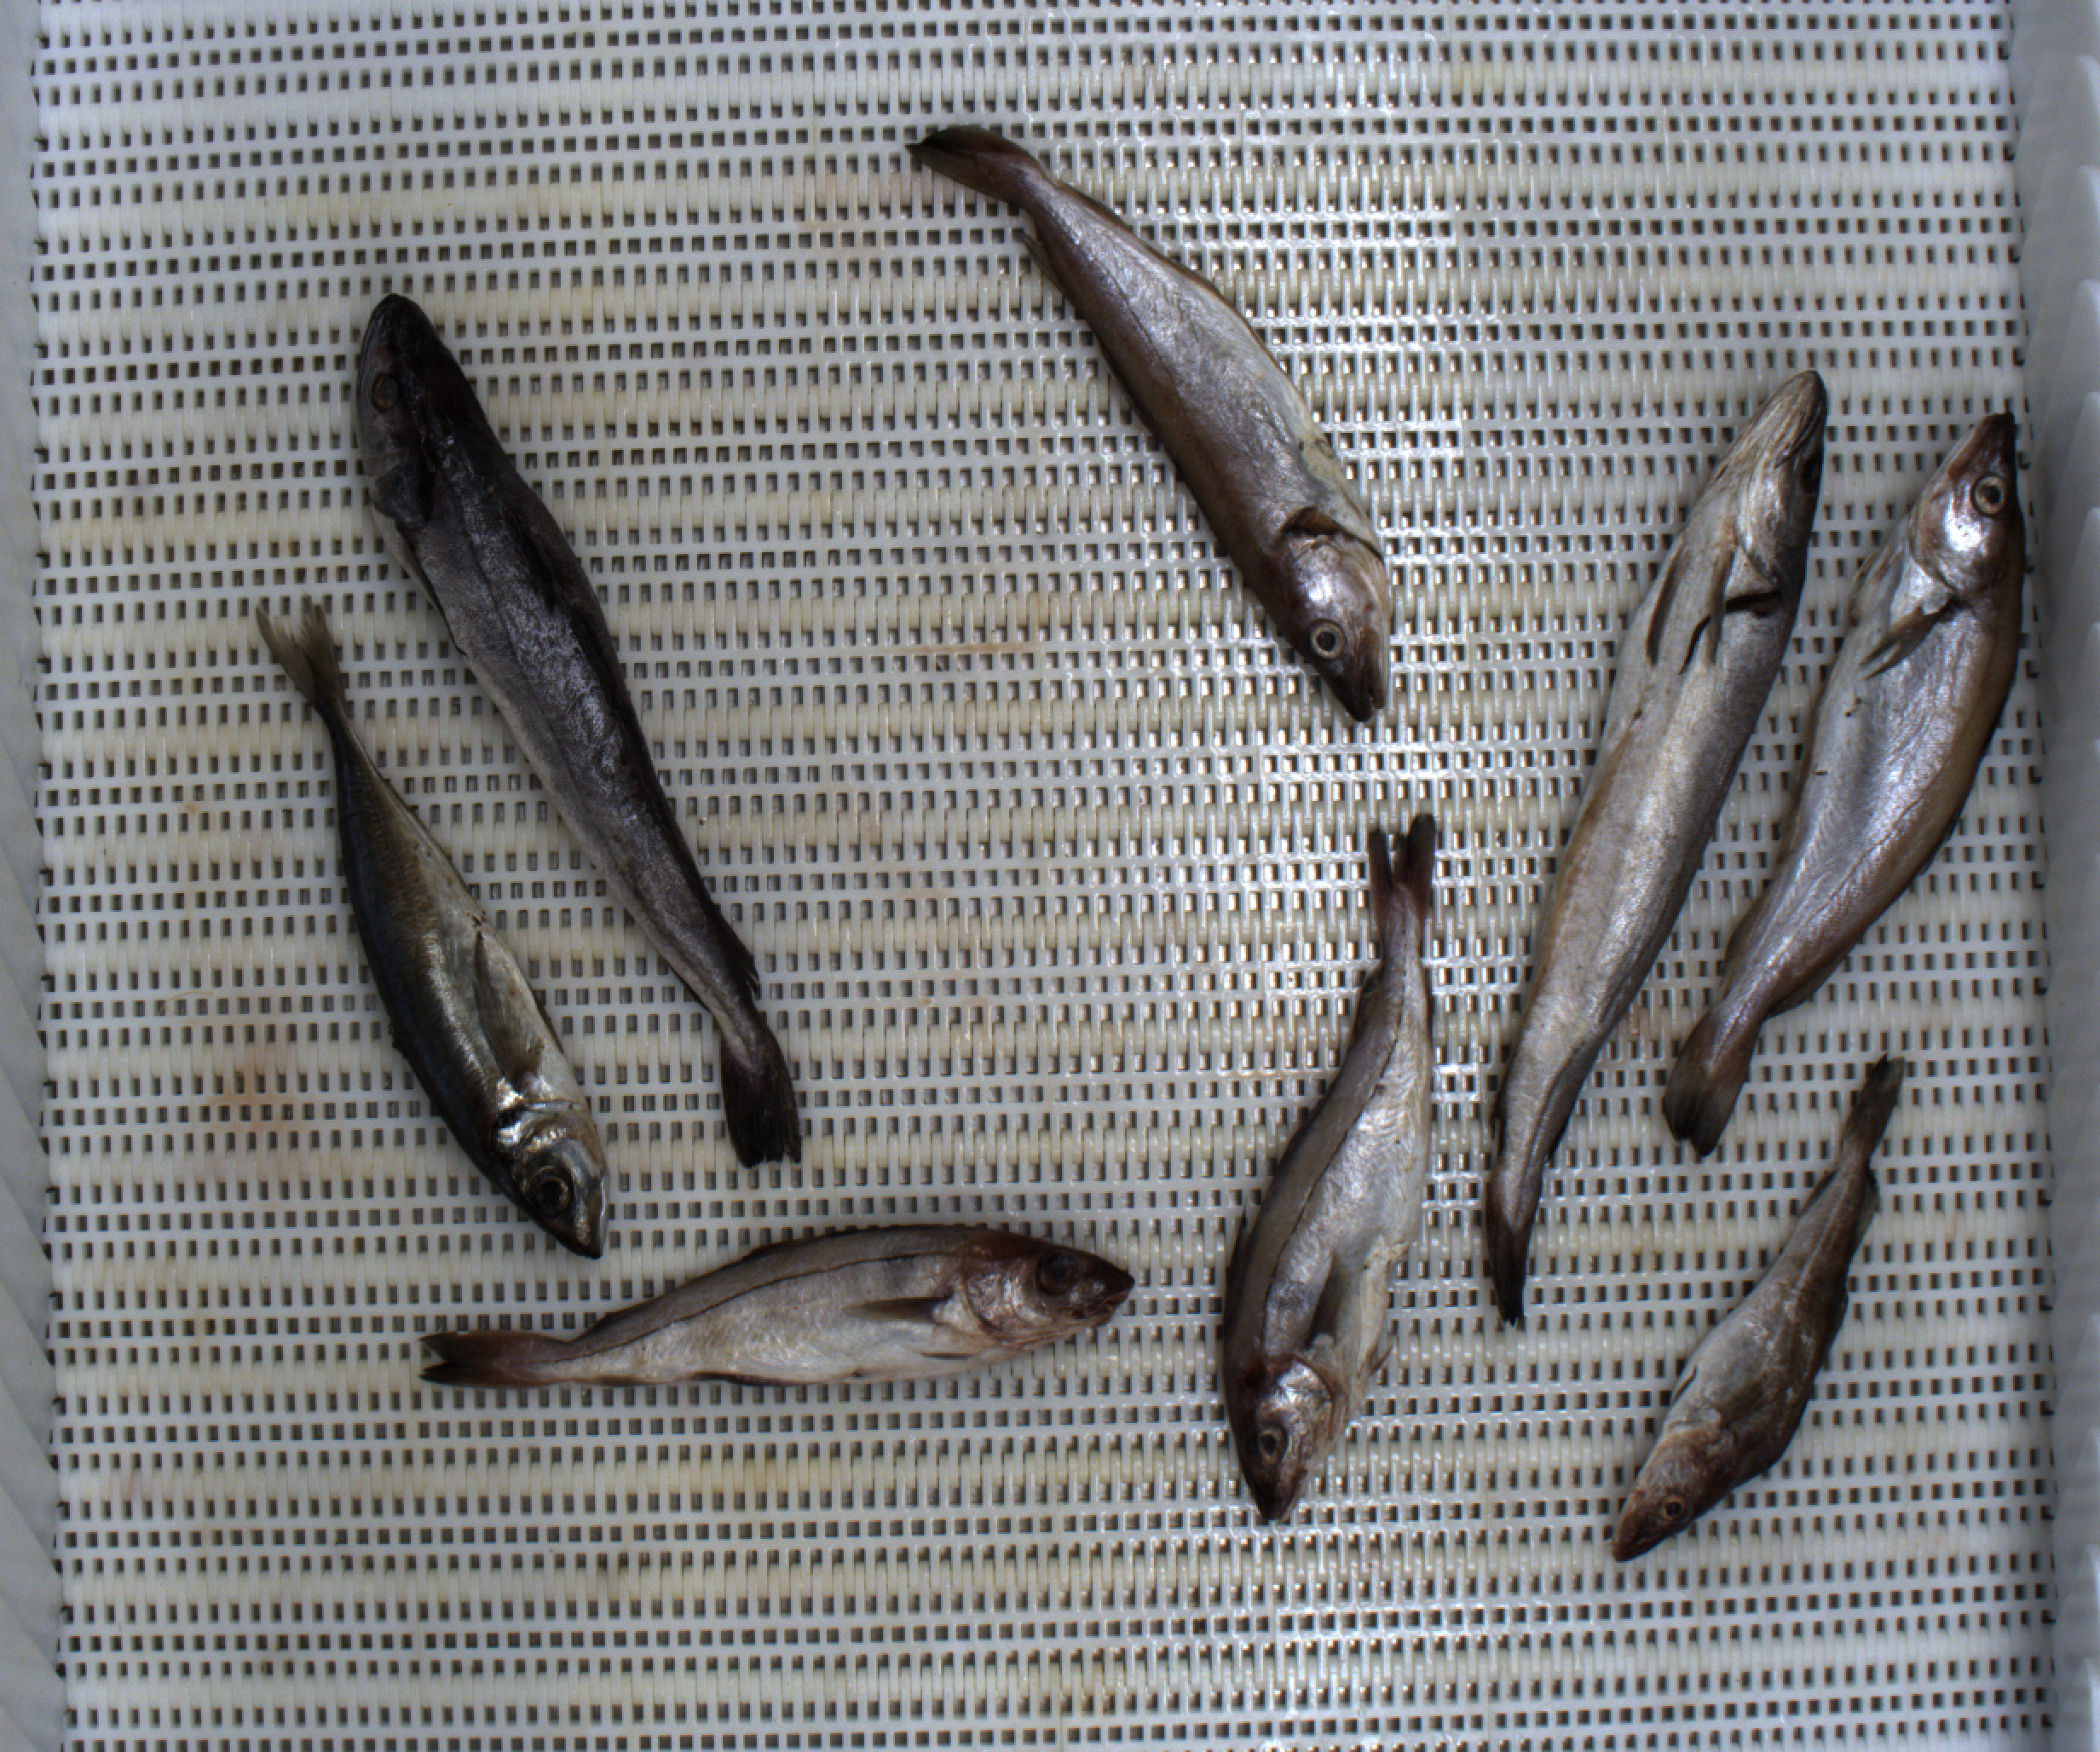
Total fish: 8
Cod: 1
Haddock: 2
Whiting: 2
Hake: 2
Horse mackerel: 1
Saithe: 0
Other: 0